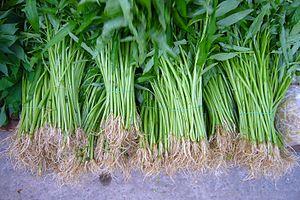
Ipomoea aquatica, le liseron d'eau, ipomée aquatique, patate aquatique ou kangkong, est une espèce de plantes dicotylédones de la famille des Convolvulaceae, tribu des Ipomoeeae, originaire d'Extrême-Orient.
Les cultures sous-utilisées, ou cultures marginalisées, sont également qualifiées de cultures négligées, orphelines, abandonnées, perdues, locales, mineures, traditionnelles, alternatives, de niche ou sous-développées. Ces espèces de plantes domestiquées ont parfois été utilisées pendant des siècles, voire des millénaires, pour leurs propriétés alimentaires, fourragères, oléagineuses, textiles ou médicinales, mais leur importance a diminué avec le temps en raison de contraintes particulières en matière d'approvisionnement et d'utilisation. Ces dernières peuvent être, entre autres, une durée de conservation médiocre, une valeur nutritionnelle non reconnue, une sensibilisation insuffisante des consommateurs ou une mauvaise réputation. Certaines cultures ont été tellement négligées que l'érosion génétique de leurs pools géniques est devenue si grave qu'elles sont souvent considérées comme des cultures perdues.